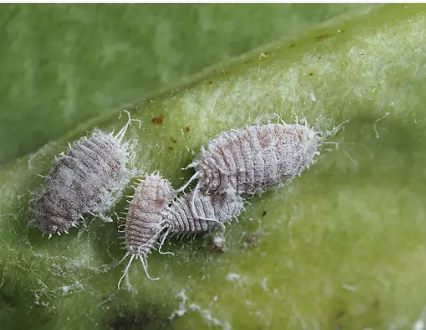
Label: mealybug_infestation